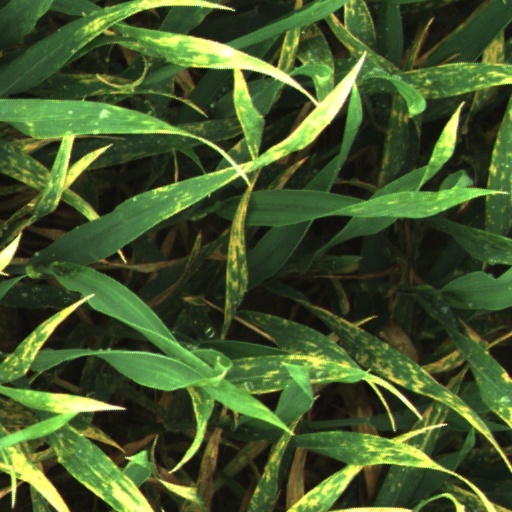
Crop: wheat